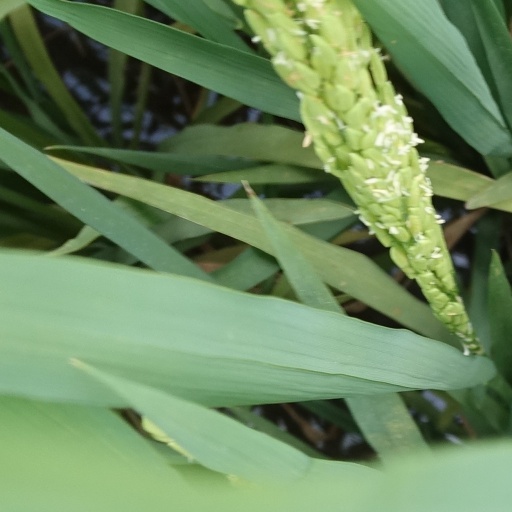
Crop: rice